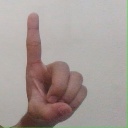
अक्षर: ड